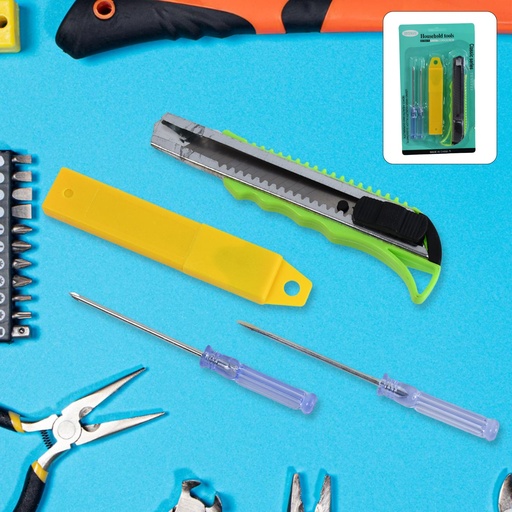
Heavy Duty Working Cutter Knife with replacement blade, 2 Screwdriver Hand Tool (4 Pc Set)
Heavy Duty Working Cutter Knife with replacement blade, 2 Screwdriver Hand Tool (4 Pc Set) Description: Versatile Tool : A multi-functional tool combining a sharp cutter knife and two screwdriver heads for various tasks. Durable Build : Constructed with high-quality materials for a strong, long-lasting performance. Comfortable Grip : Designed with an ergonomic handle that provides a secure, comfortable grip during use. Dual Screwdriver Heads : Includes flathead and Phillips screwdrivers for diverse applications. Compact and Portable : Easy to carry and store, perfect for professionals and DIY enthusiasts. Safety Lock : Equipped with a reliable safety mechanism to prevent accidental blade deployment. Precision Cutting : The sharp cutter blade ensures clean, accurate cuts for a variety of materials. Ideal for Heavy Duty Jobs : Perfect for tough, demanding tasks in construction, maintenance, and general repairs. Dimension:- Volu. Weight (Gm) :- 182 Product Weight (Gm) :- 68 Ship Weight (Gm) :- 182 Length (Cm) :- 22 Breadth (Cm) :- 13 Height (Cm) :- 3
Brand: Clever Club
Category: Hardware > Tools > Cutters > Utility Knives > Retractable Blade Knives